Theepan

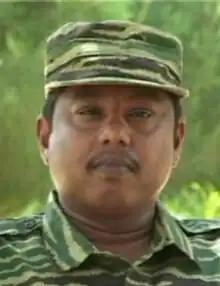

Velayuthapillai Baheerathakumar ( "Vēlāyutapiḷḷai Pakīratakumār"; 8 January 1966 – 4 April 2009; commonly known by the nom de guerre Theepan) was a leading member of the Liberation Tigers of Tamil Eelam (LTTE), a separatist Tamil militant organisation in Sri Lanka. He played a leading role in the LTTE's military victories in the Vanni during Eelam War III, including Mullaitivu (1996), Kilinochchi (1998), Oddusuddan (1999) and Elephant Pass (2000). He was killed at the Battle of Ananthapuram in the last days of the Sri Lankan Civil War.